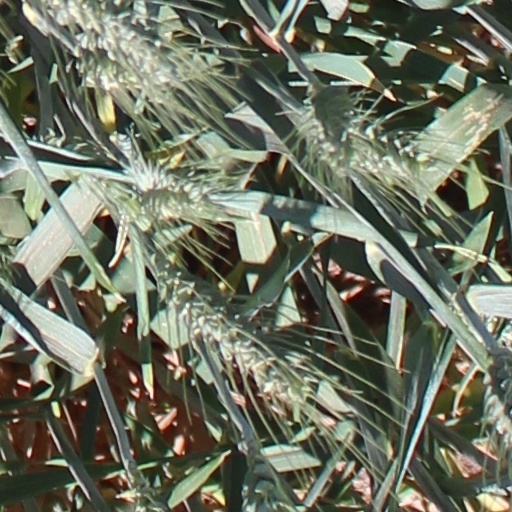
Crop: wheat